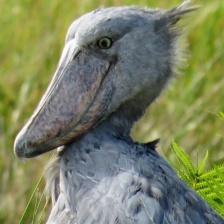
Species: SHOEBILL
Scientific name: BALAENICEPS REX